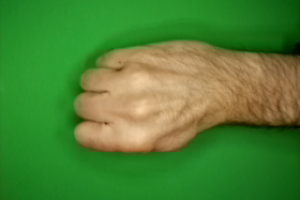
Label: rock